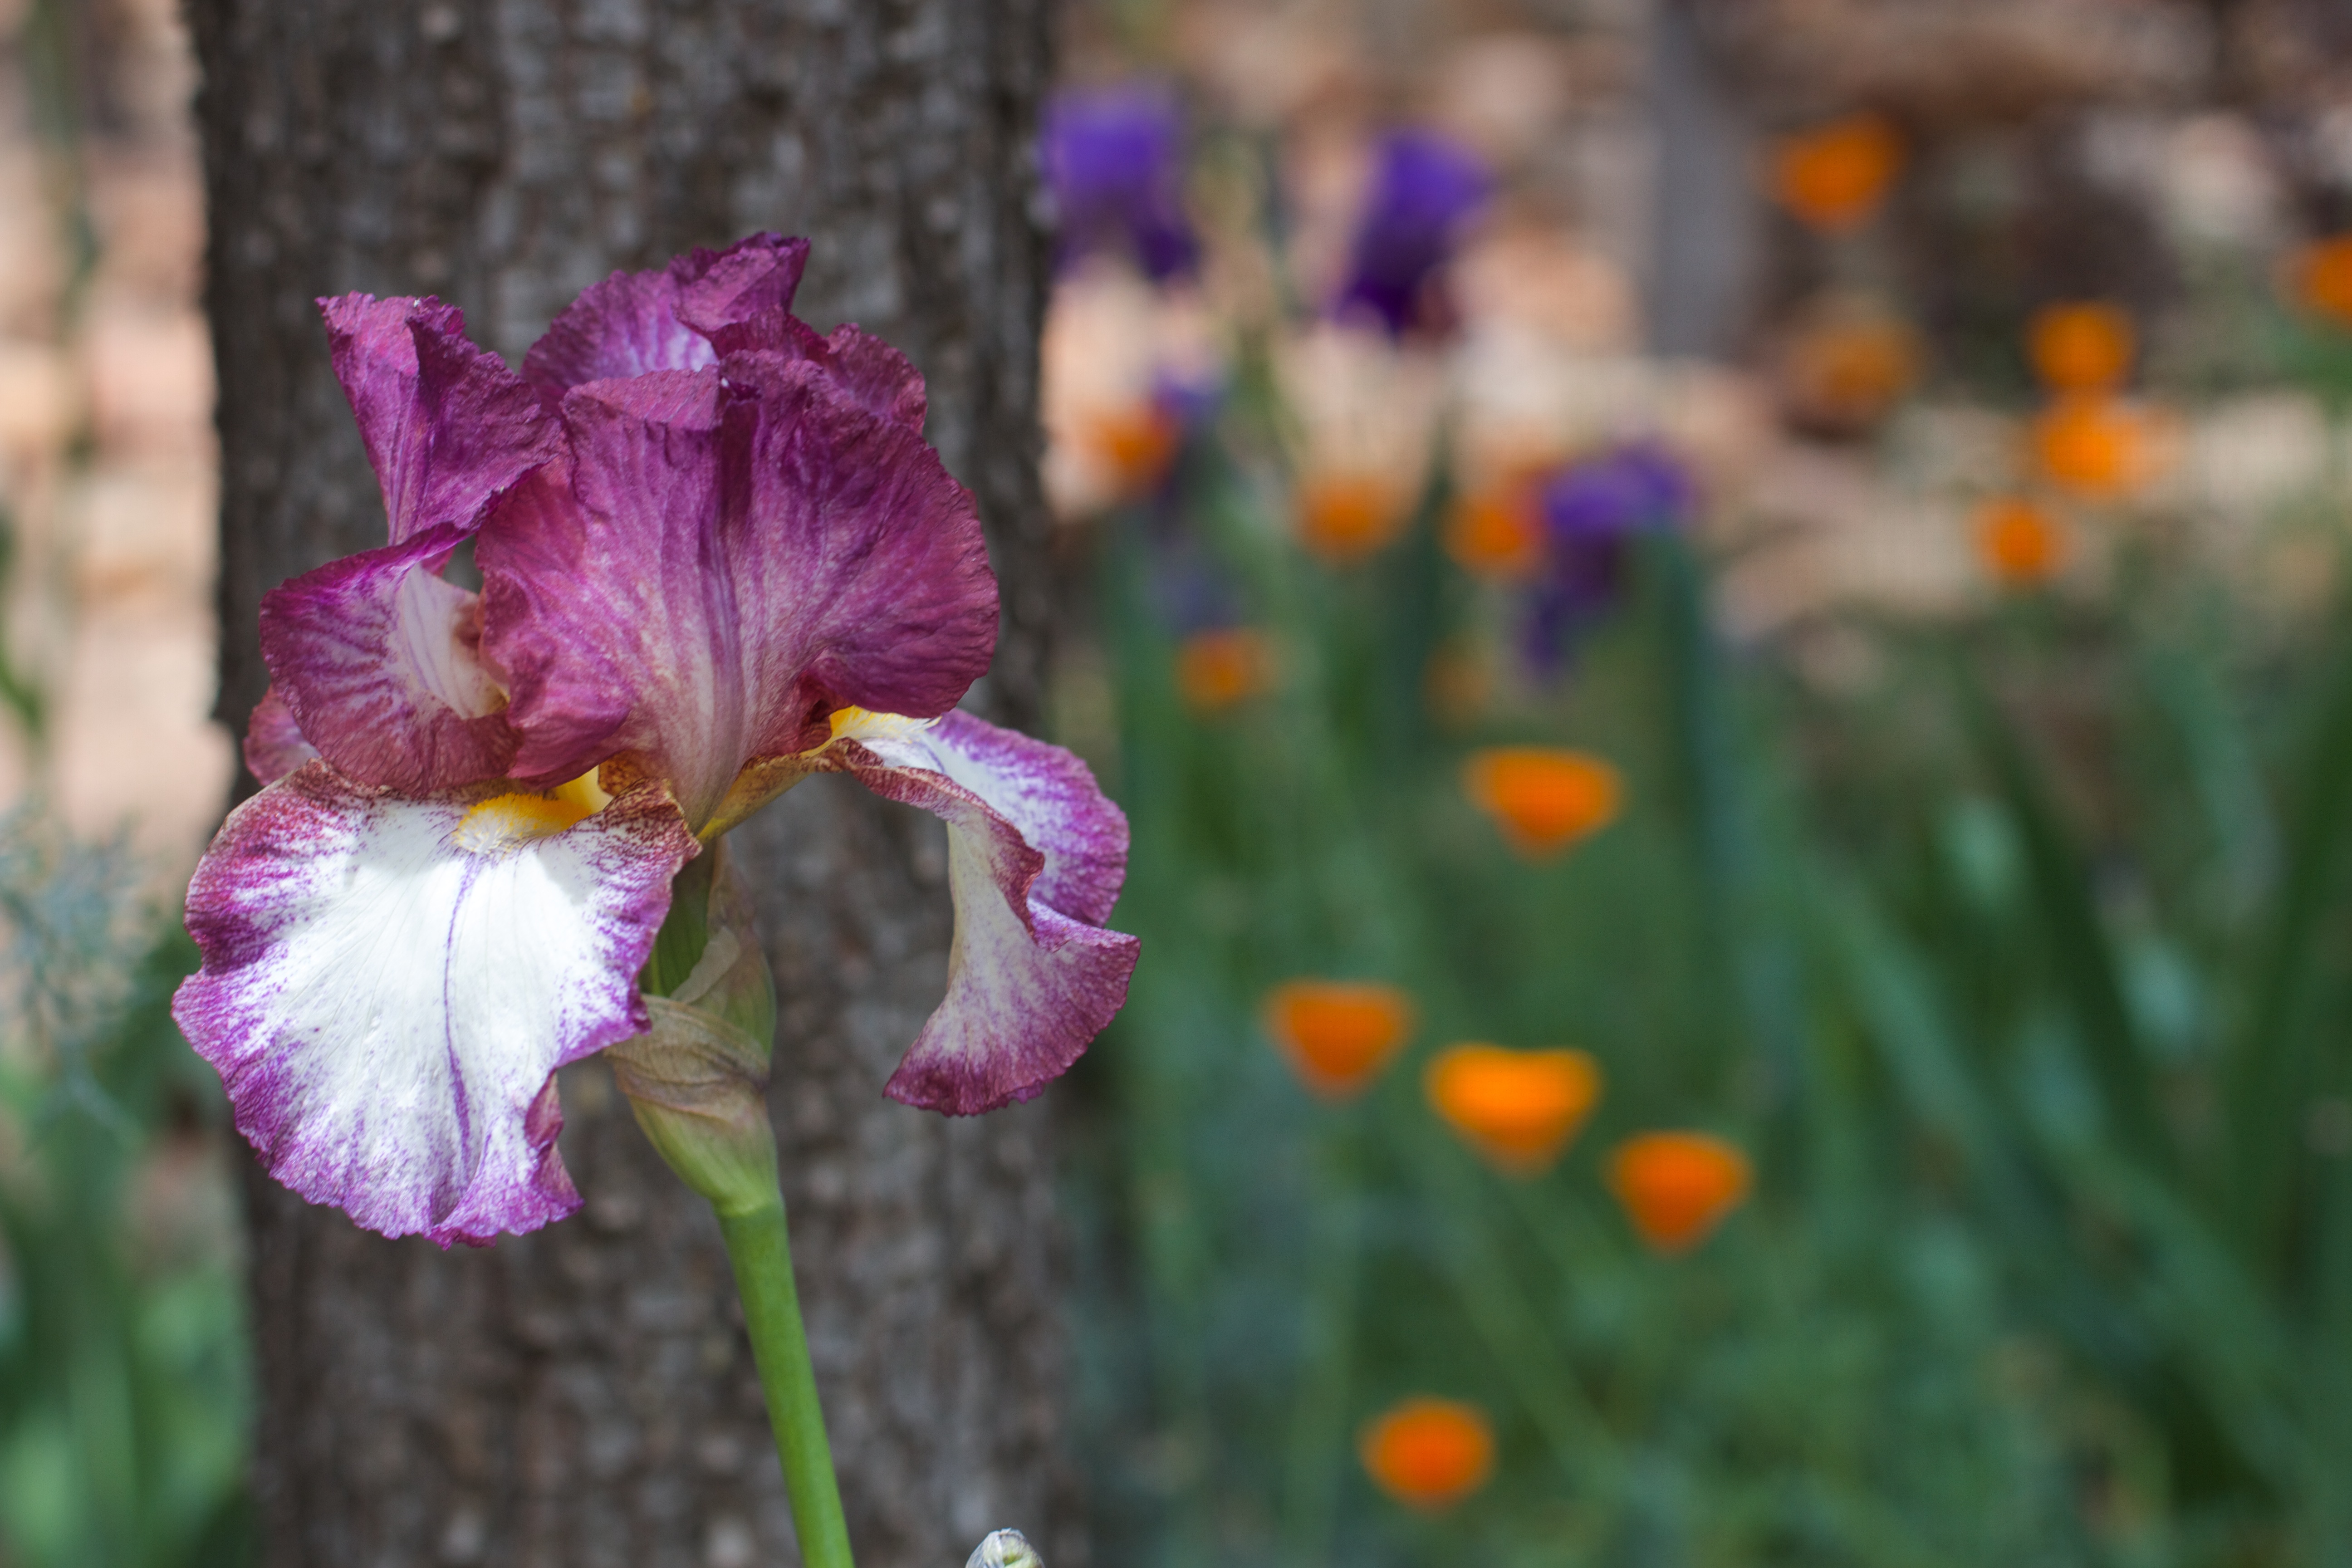
flower, plant, flora, botany, land plant, flowering plant, iris, petal, iris family, wildflower, eye, macro photography, plant stem, blossom